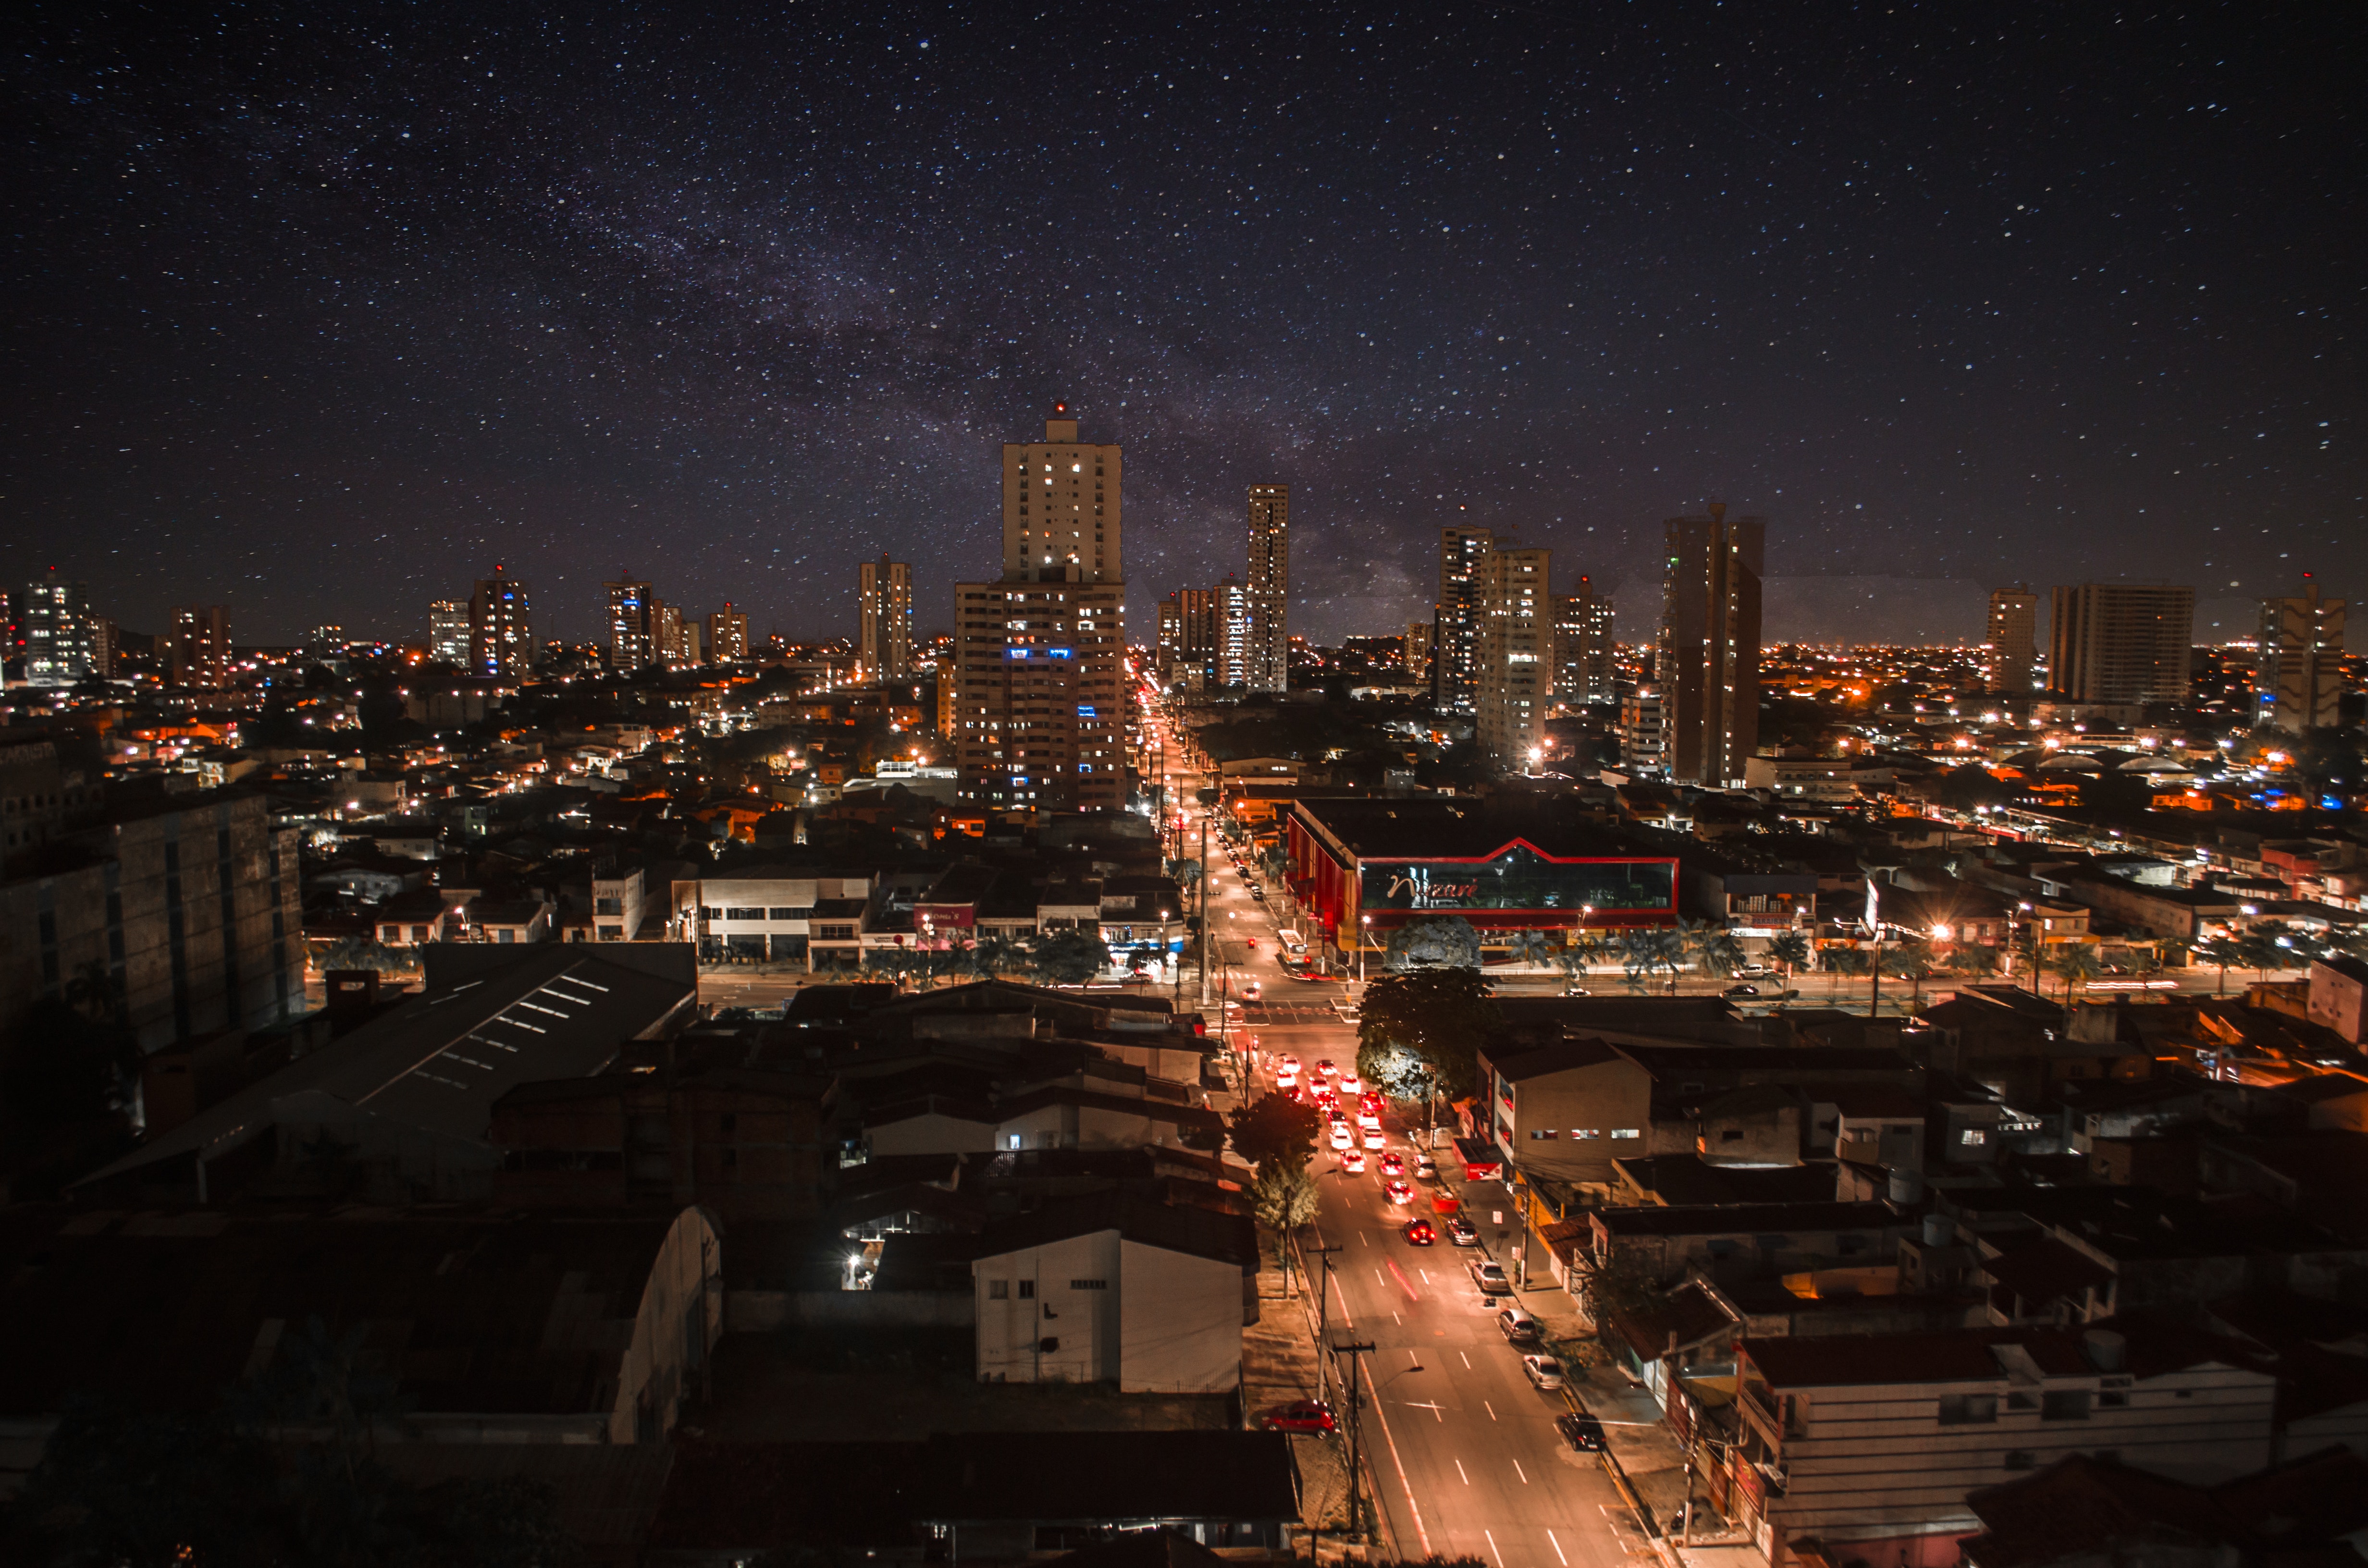
metropolitan area, city, cityscape, night, urban area, metropolis, sky, human settlement, aerial photography, landmark, skyline, downtown, skyscraper, architecture, tower, building, bird's eye view, tower block, midnight, landscape, cloud, horizon, photography, evening, space, roof, world, darkness